Oliver Taylor (actor)

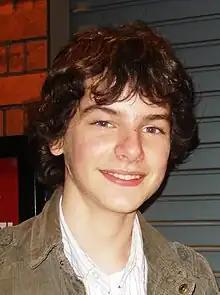
Taylor in 2008

Oliver Taylor (born 1994) is an English stage actor and dancer, best known for playing the title role in "Billy Elliot the Musical" at the Victoria Palace Theatre, London.